No. 21 Squadron RAF

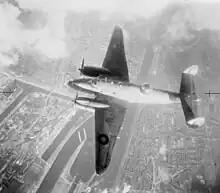
A 21 Squadron Ventura attacking IJmuiden, in February 1943.

On the same day a new 21 Squadron was formed at RAF Bodney, still with the Blenheim, but re-equipped a few months later with the Lockheed Ventura. It was the first RAF squadron to use the Ventura, moving to RAF Methwold on 1 November. It flew its first operational mission using the Ventura, a low-level attack by three aircraft on railway lines near Hengelo in the Netherlands, on 3 November. On 6 December it took part in Operation Oyster, a large-scale attack by 2 Group on the Philips works at Eindhoven, with three of its aircraft being lost. The aircraft was never really suitable for the squadron's activities and they were replaced by October 1943 with the de Havilland Mosquito, having flown its last missions using the Ventura (and the last Ventura operations by 2 Group) on 9 September. The squadron turned to night raids on continental Europe; and from the end of 1943, like the rest of 2 Group, largely concentrated on Operation Crossbow, the campaign of attacks against V-1 flying bomb sites. The allied invasion of Normandy in June 1944 saw 2 Group's Mosquito squadrons, including 21 Squadron, employed on night-time interdiction missions to delay the flow of German troops to oppose the invasion. The squadron also carried out precision daylight raids including involvement in Operation Jericho on 18 February 1944 (where its aircraft served as a reserve force that did not need to drop their bombs), a notable attack on Gestapo headquarters at Aarhus in Denmark on 31 October 1944 and in Operation Carthage, against Gestapo headquarters in Copenhagen on 21 March 1945.